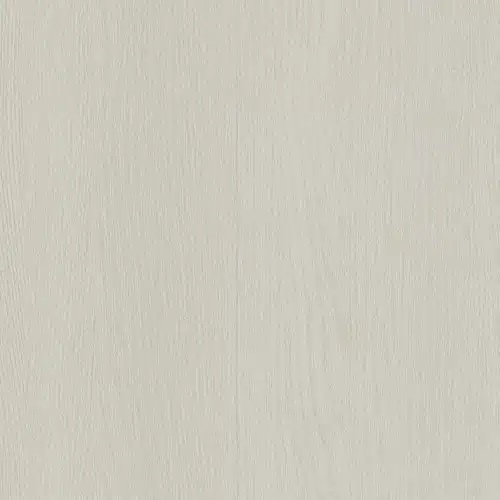
Wood Painted Prestige Structur Cover Styl’ – NF19 Crispy Beige 122cm
Elegant trælook med dokumenteret holdbarhed Wood Painted Prestige Structur Cover Styl' – NF19 Crispy Beige 122 cm tilbyder en sofistikeret løsning til indretning. Denne beige folie med trælignende tekstur giver overflader et naturligt udseende og er testet til at modstå dagligt slid under normale forhold. Tekniske egenskaber og anvendelse 122 cm bredde for optimal dækning Strækbar op til 200% for fleksibel montering Høj UV-resistens baseret på accelererede ældningstests Modstandsdygtig over for vand for maksimal beskyttelse Snavsafvisende overflade, der letter rengøring Modstandsdygtig mod misfarvning og aldring Hæmmer effektivt skimmelvækst Folien forhindrer mærker Tør- eller vådmontering for optimal fleksibilitet Kompatibel med de fleste almindelige overfladematerialer Extremt stærk og holdbar konstruktion Alsidigt designelement til hjemmet Folien er udviklet til at forny interiør, køkkener, skabe, låger, borde og døre. Den ekstraordinære styrke og fleksibilitet sikrer en præcis og holdbar finish på forskellige overflader og former. For optimal montering anbefales vådmontering med vand tilsat lidt sulfo eller opvaskemiddel, efterfulgt af udjævning med en plasticskraber. Dette sikrer en bobledannelsesfri påføring og maksimerer produktets levetid. Eventuelle bobler kan nemt fjernes med en nål under monteringen. Se et udvalg af lignende produkter i kategorien Træ folie . Video
Brand: Liseborg.dk
Category: Hardware > Building Materials > Wall Paneling